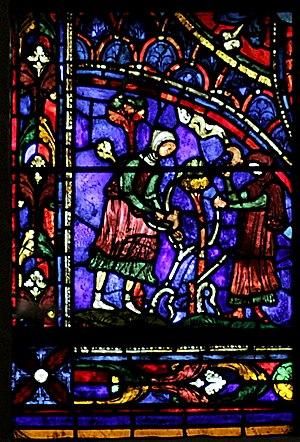
Le vitrail dit de la Vie de la Vierge à Chartres est un vitrail narratif du déambulatoire sud de la cathédrale Notre-Dame de Chartres, qui raconte l'enfance de la Vierge Marie. Il partage cette baie, numérotée 028 dans le Corpus vitrearum, avec le vitrail du Zodiaque et travaux des mois, à gauche dans la même baie, et un oculus représentant le Christ bénissant, Alpha et Oméga.